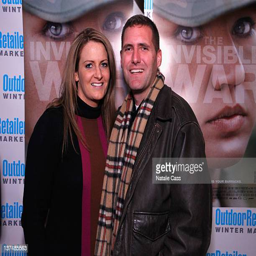
film characters attend premiere after party